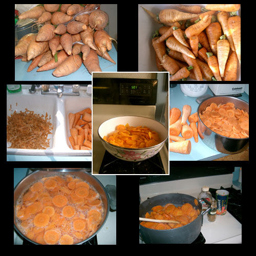
Pictures showing carrots in various stages such as cut, boiled, etc.
Pictures of the stages of preparing and cooking yams.
A collage of pictures of carrots in various stages of cooking
Multiple images of raw and cooked carrots and sweet potatoes.
Various pictures of different stages of cooking from start to finish.